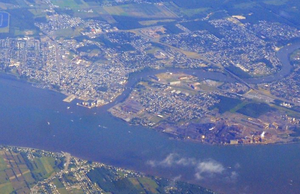
Vue aérienne de Sorel-Tracy, Québec. Cropped.
Sorel-Tracy est une ville du Canada, située dans la province du Québec. Avec près de 34 967 habitants et son territoire de 56 km², elle est la capitale économique, industrielle et culturelle de la municipalité régionale de comté de Pierre-De Saurel en Montérégie.